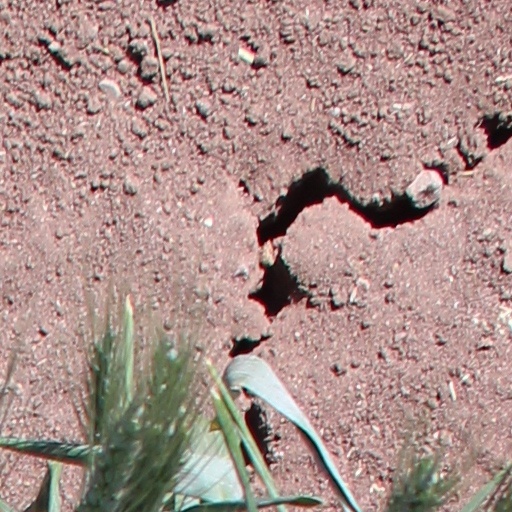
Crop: wheat